Pompton River

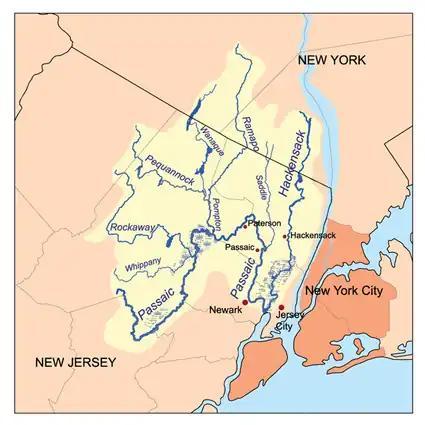
Map of the Passaic/Hackensack watershed.

The Pompton River is a tributary of the Passaic River, approximately long, in Passaic County in northern New Jersey in the United States.